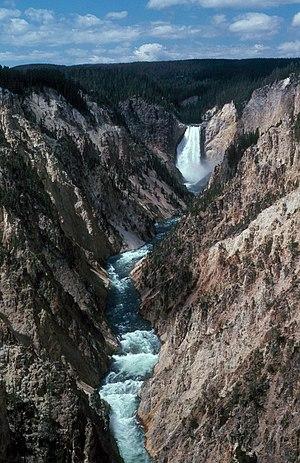
La Yellowstone est une rivière qui prend sa source dans le Wyoming, dans l'ouest des États-Unis, et un affluent du Missouri, donc un sous-affluent du Mississippi. La longueur de son cours est de 1 080 km. C'est le plus long cours d'eau sans barrage des États-Unis hors Alaska. La rivière est réputée pour la beauté de ses paysages, en particulier au niveau des spectaculaires chutes du grand canyon de Yellowstone.